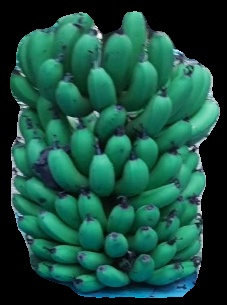
Variety: pachbale
Grade: grade2